James Smith (1587–1667)

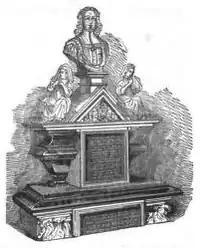
Monument to James Smith (1587–1667), St Paul's Church, Hammersmith. Drawn in 1839

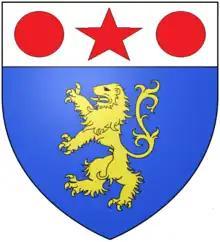
Arms of Smith of Isleworth, Middlesex (Smith Baronets): "Azure, a lion rampant or on a chief argent a mullet gules between two torteaux"

James Smith (1587–1667, alias James Smyth) of Hammersmith, Middlesex, was an Alderman of the City of London a member of the Worshipful Company of Salters and a Governor of Christ's Hospital in London. His monument survives in St Paul's Church, Hammersmith. He was the grandfather of Sir John Smith, 1st Baronet, of Isleworth.